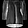
Label: Shirt